Orangedale, Nova Scotia

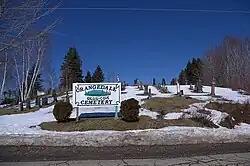
Orangedale Cemetery.

Orangedale is a Canadian rural community located in Inverness County, Nova Scotia.